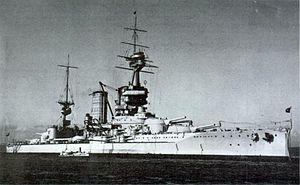
La classe Almirante Latorre était composée de deux cuirassés construits par la société britannique Armstrong Whitworth pour le compte de la Marine chilienne. Seul l'Almirante Latorre fut terminé en tant que cuirassé, l'autre, l'Almirante Cochrane fut transformé en porte-avions. Les deux navires furent vendus à la Royal Navy avant la fin de leur construction et furent renommés HMS Canada et HMS Eagle. Sous leurs noms chiliens, ils honoraient les amiraux Juan José Latorre et Thomas Cochrane.